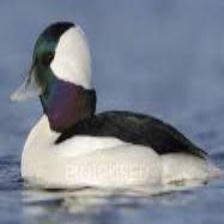
Species: BUFFLEHEAD
Scientific name: BUCEPHALA ALBEOLA
ImageNet parent category: drake